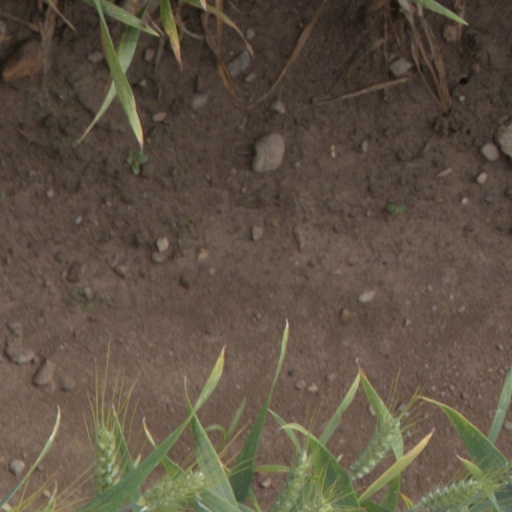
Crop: wheat